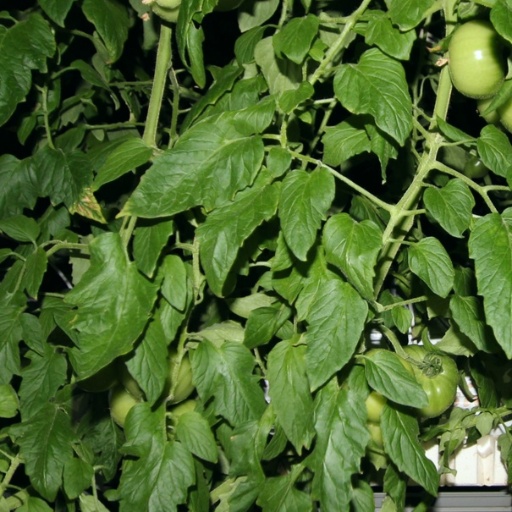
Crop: tomato